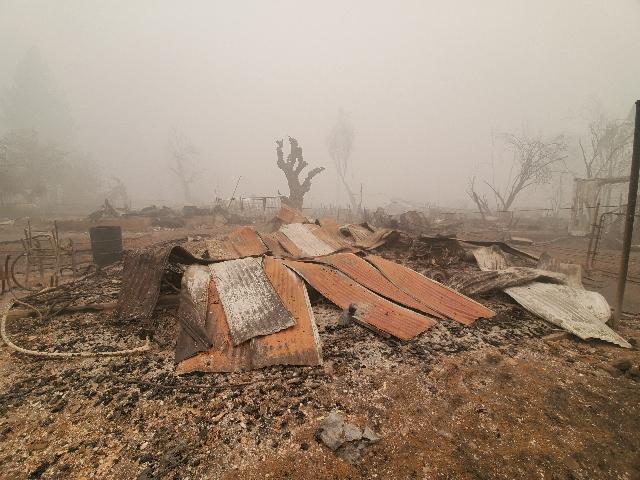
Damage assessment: destroyed